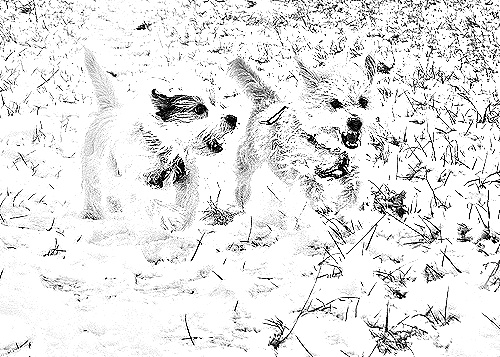
Portrait style: Sketch Portrait